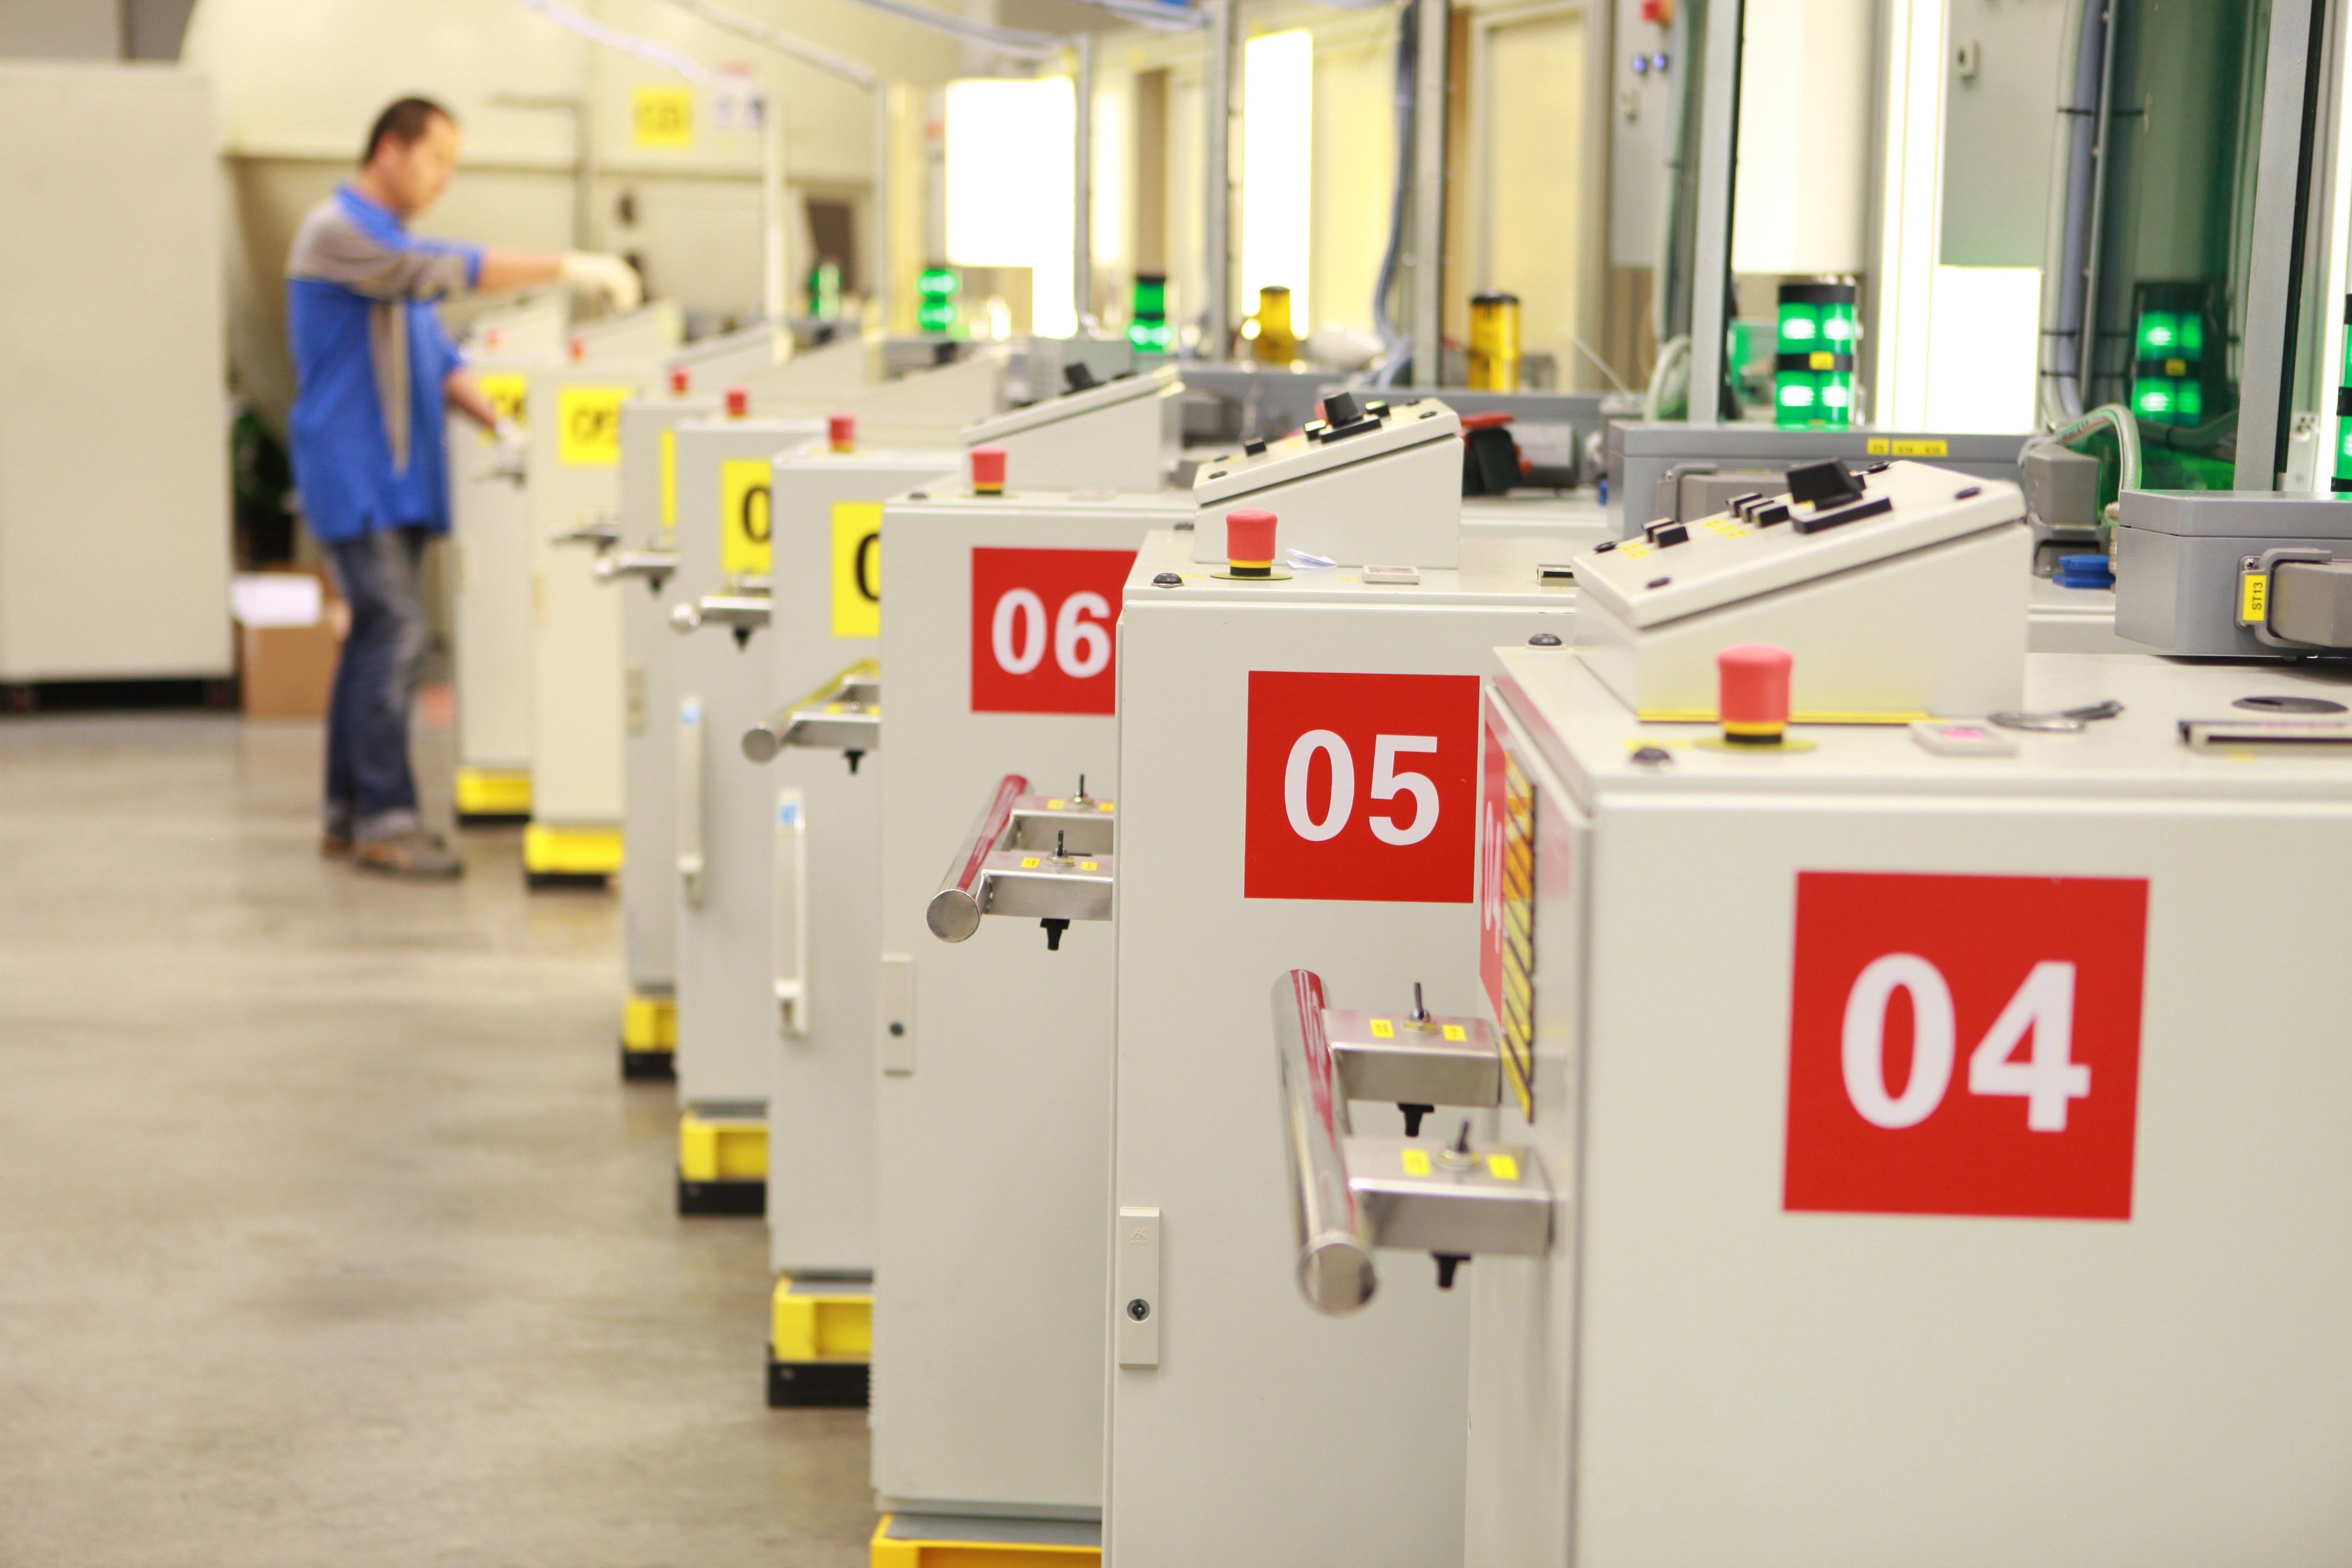
instrument, machine, factory, manufacturing, product, operation